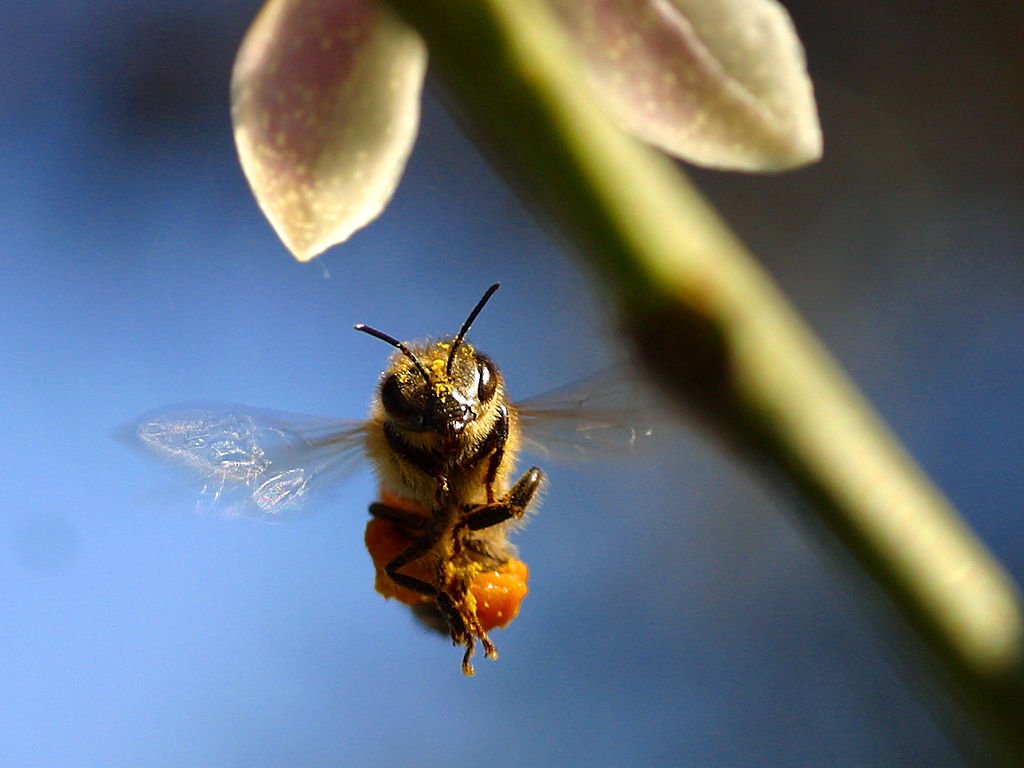
nature, wing, photography, leaf, flower, fly, environment, pollen, insect, macro, float, closeup, close, fauna, invertebrate, close up, animals, bee, wasp, pest, nectar, macro photography, arthropod, honey bee, plant stem, membrane winged insect